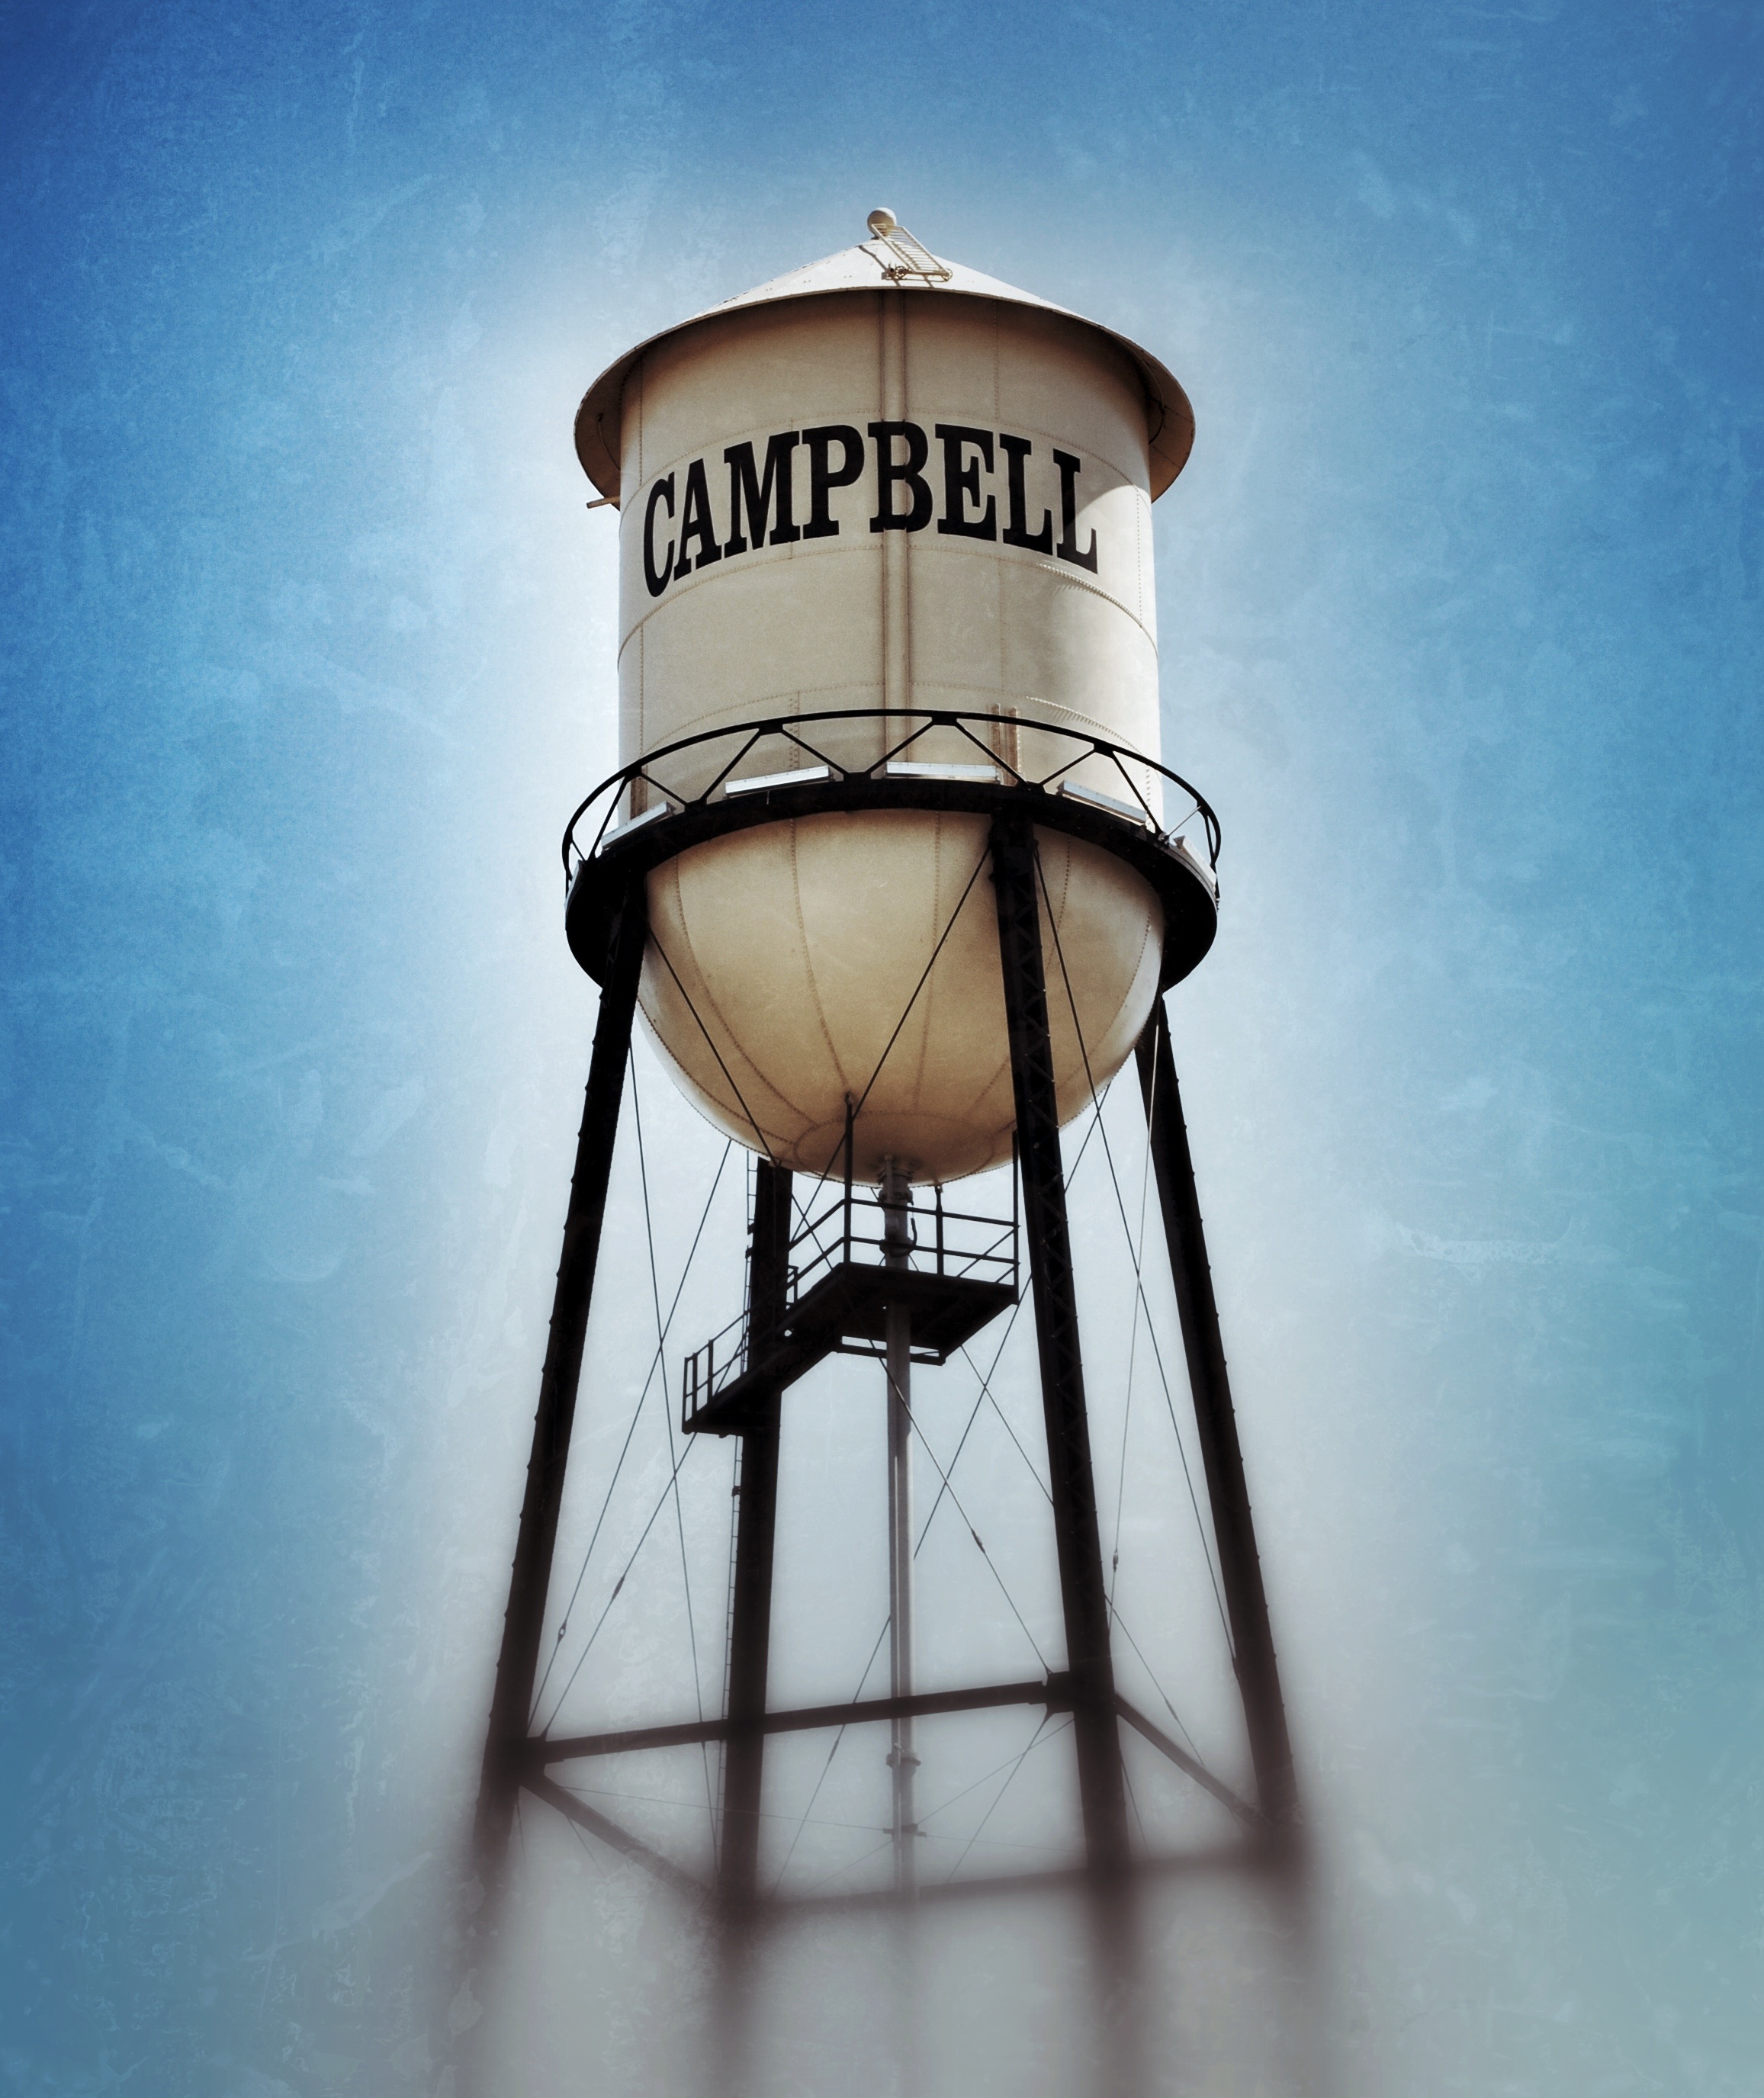
light, tower, blue, lighting, campbell california, campbell water tower, campbell landmark, atmosphere of earth